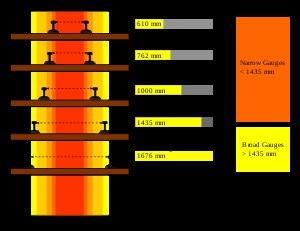
Project Unigauge est, depuis 1990s, un projet de standardisation de l'écartement des rails en voie large de 1 676 mm de la plupart des voies du réseau ferré indiens par les Indian Railways.